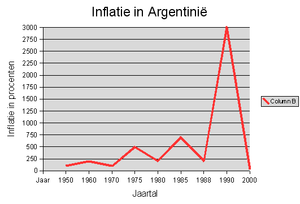
Hyperinflation
Hyperinflation i Argentina.
Hyperinflation er meget kraftig og ofte voksende inflation. Der findes ingen alment accepteret præcis numerisk definition af hyperinflation. Dog anvendes ofte defitionen, at der skal være tale om en månedlig inflation på 50 % i mindst 30 dage. Hyperinflation bliver som oftest forårsaget af centralbanker, der øger pengemængden kraftigt, hvilket forårsager prisstigninger, jf. kvantitetsteorien. Høj inflation påvirker forventningsdannelsen til fremtidig inflation, hvilket gør at høj inflation ofte er selvforstærkende. Hyperinflation kan derfor ses som et resultat af en ond spiral.